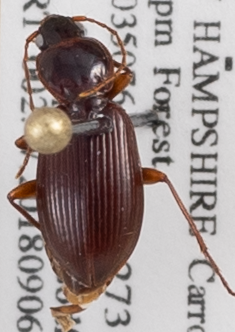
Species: Synuchus impunctatus
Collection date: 2018-09-06
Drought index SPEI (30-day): -0.692
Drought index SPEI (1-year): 0.158
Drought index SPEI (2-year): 0.47